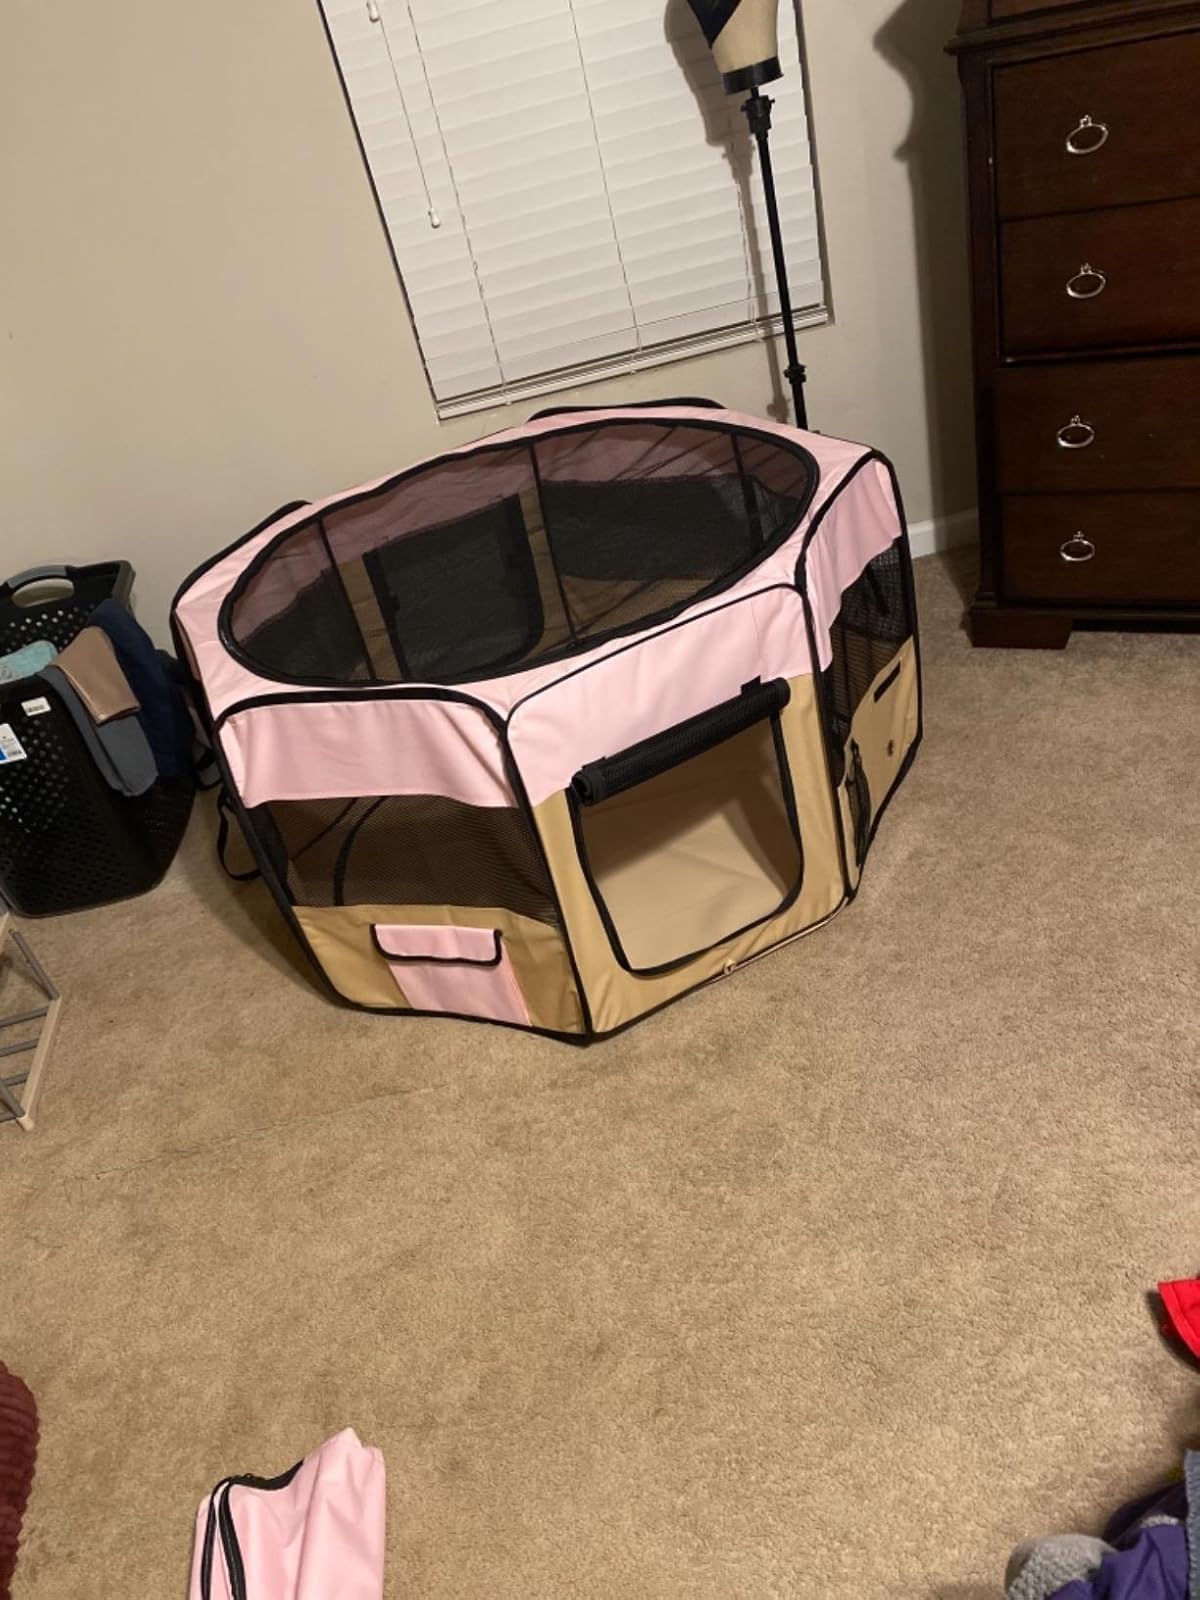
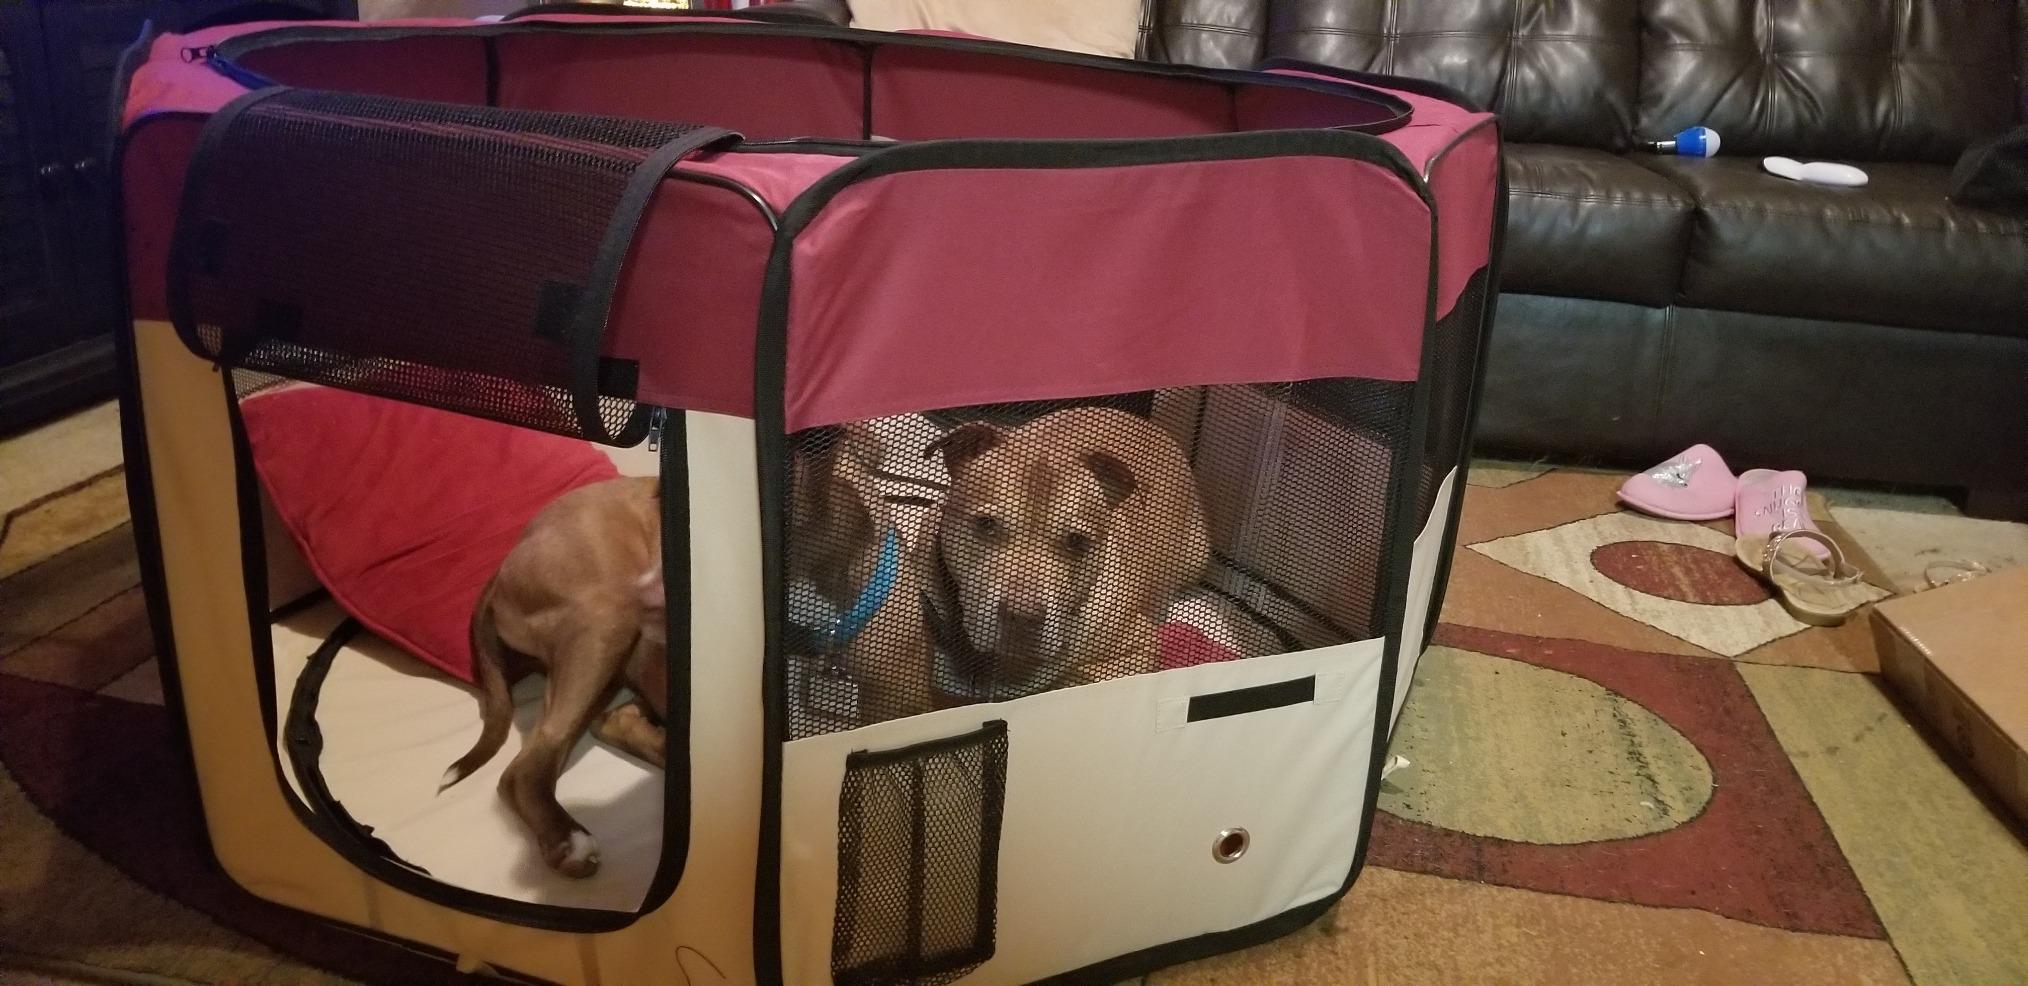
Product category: items_kennel
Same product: no